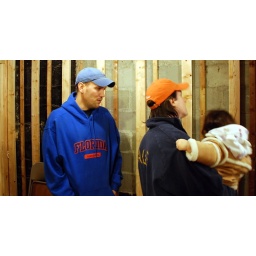
Rich demolished the &amp;quot;pink&amp;quot; bathroom in like 1 hour and already has walls up - amazing